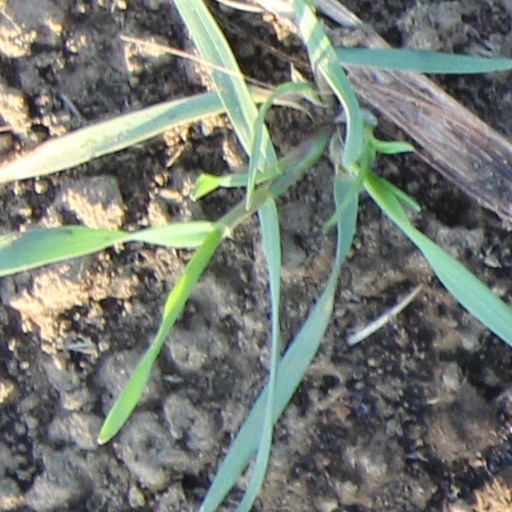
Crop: wheat